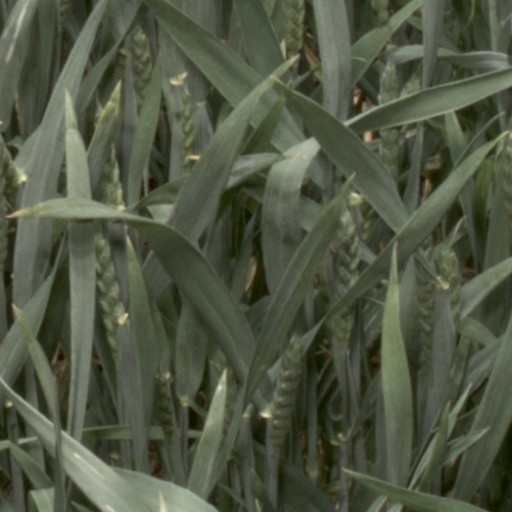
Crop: wheat